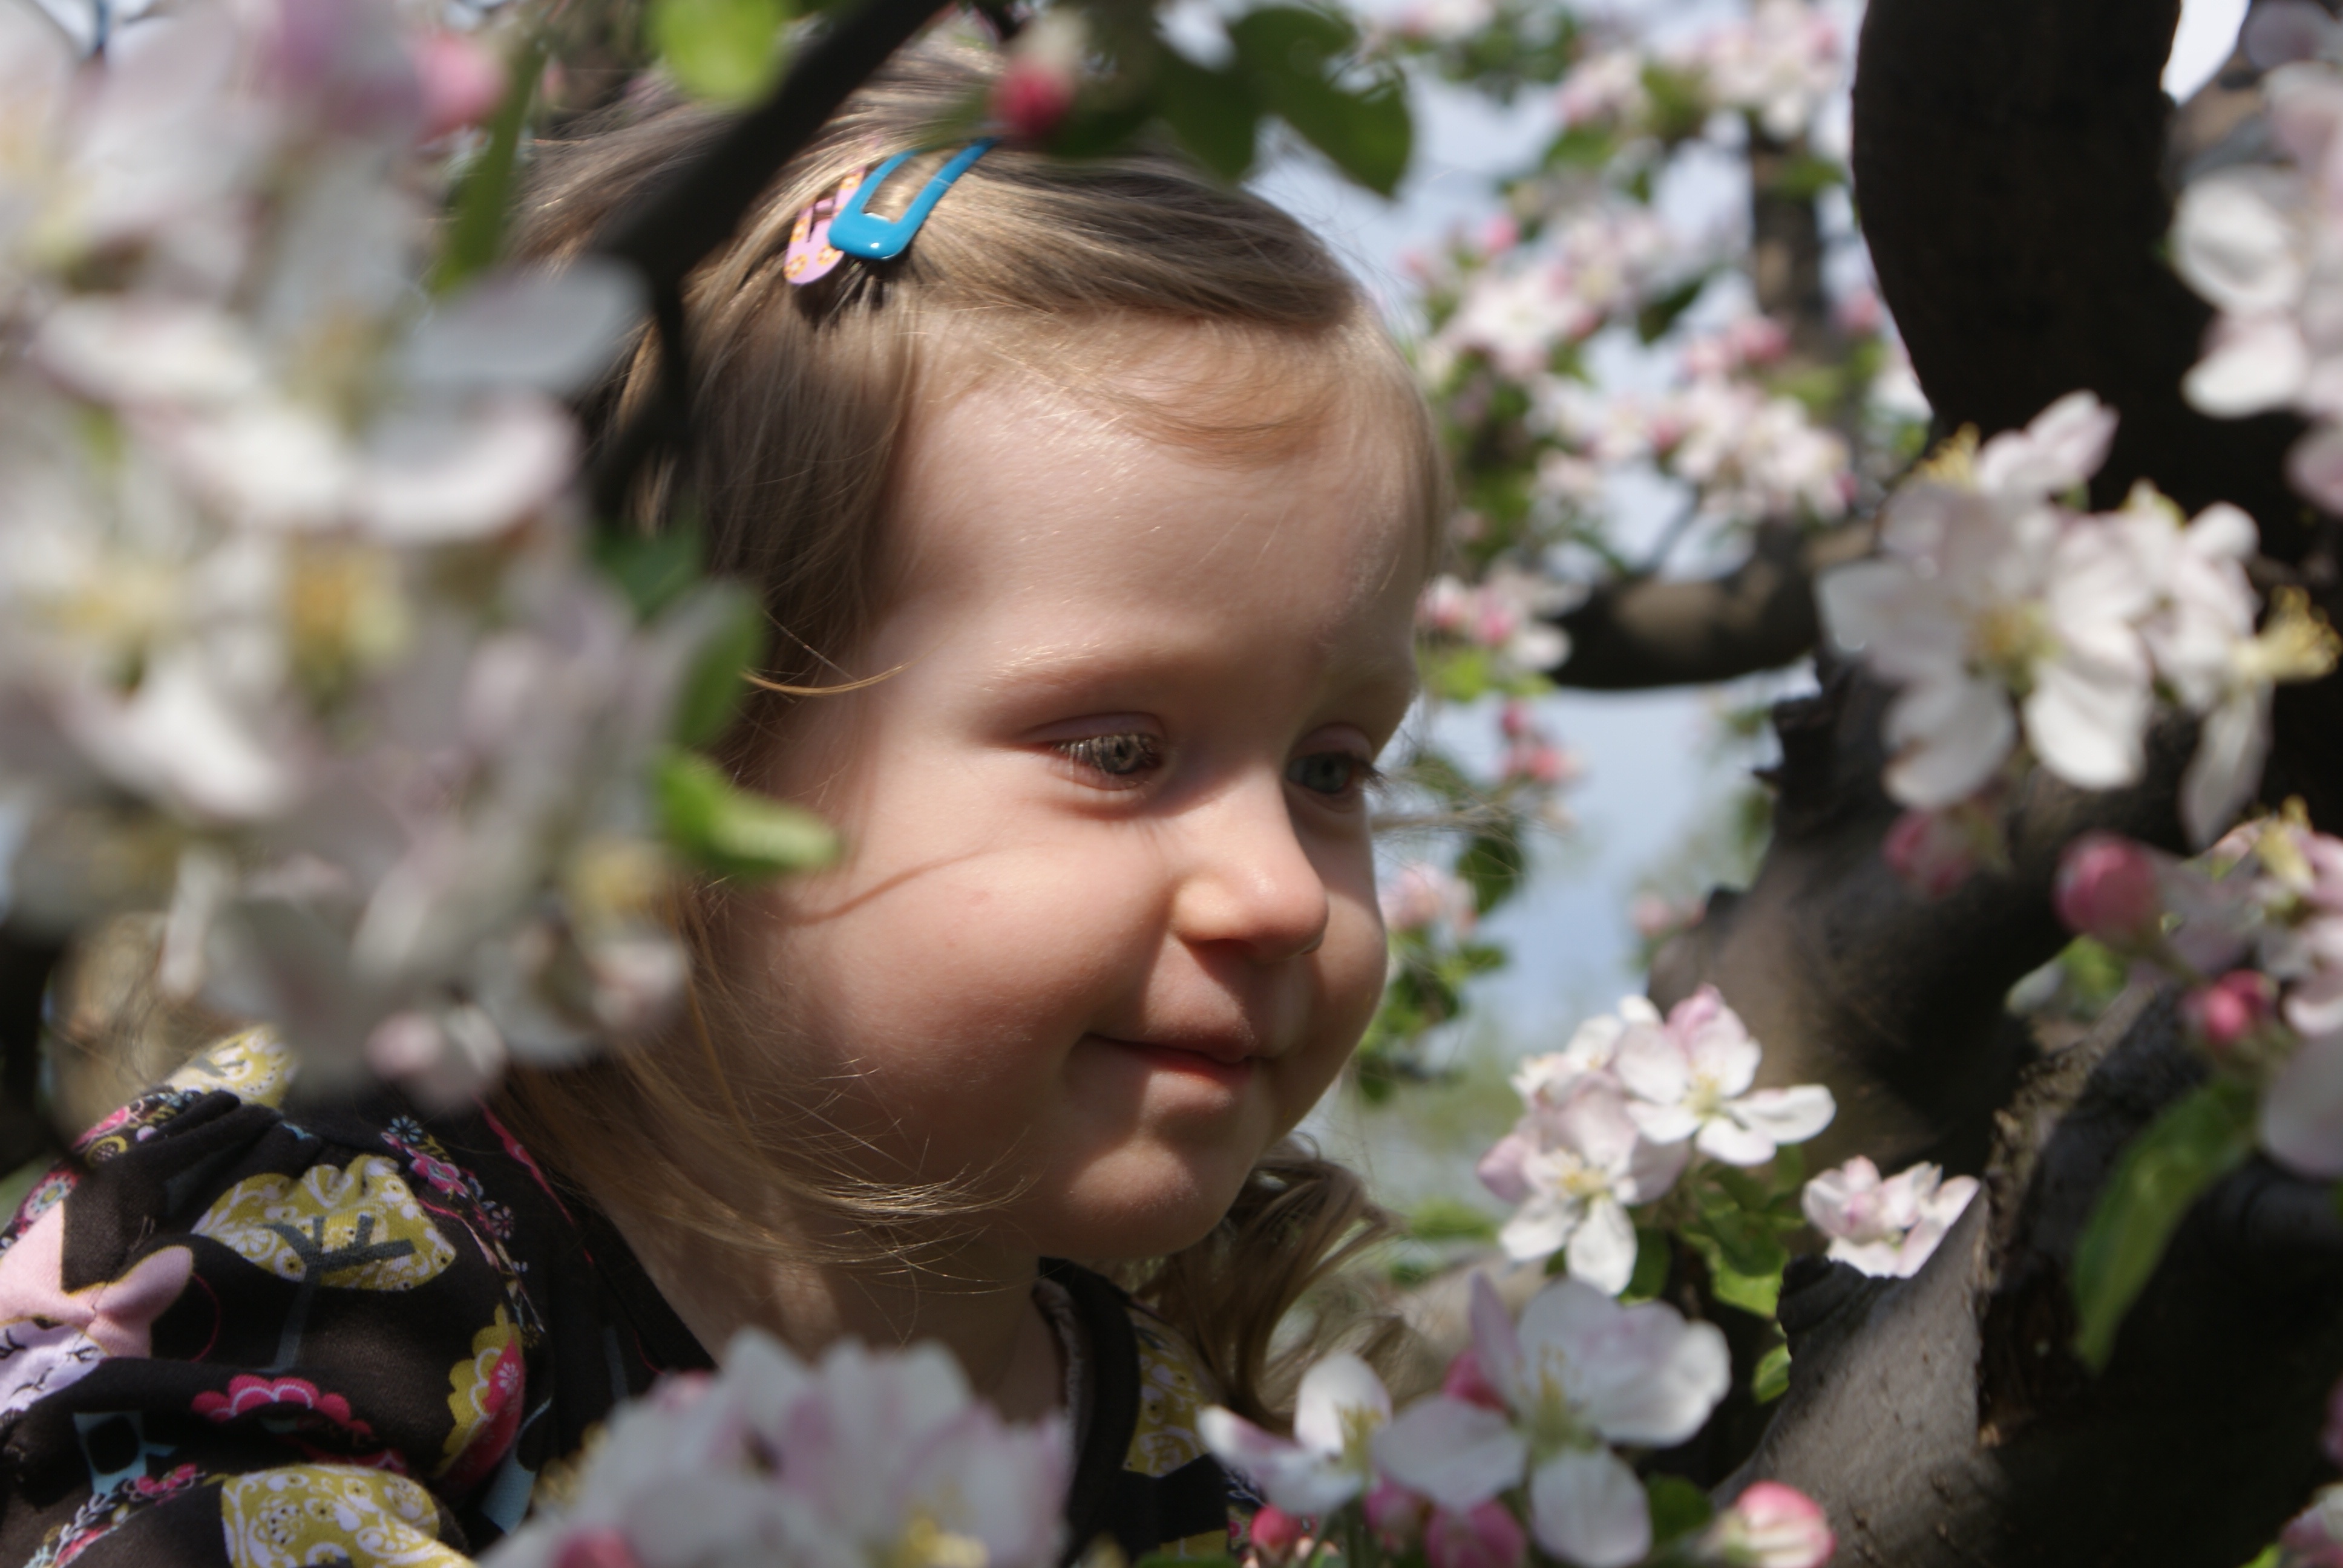
tree, blossom, plant, woman, flower, spring, child, wedding, bride, flora, cherry blossom, ceremony, dress, beauty, joy, floristry, flower bouquet